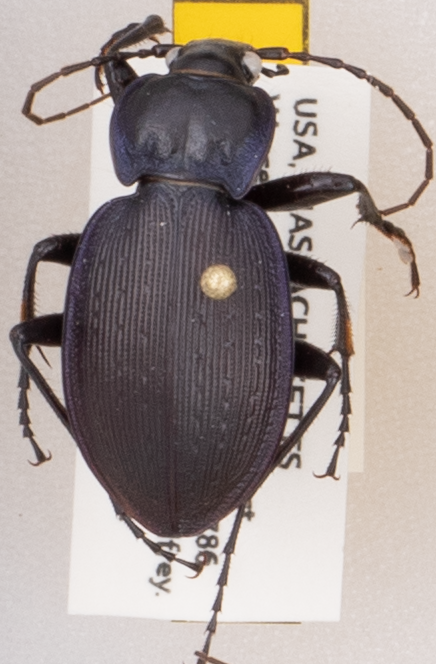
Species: Carabus goryi
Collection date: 2019-05-21
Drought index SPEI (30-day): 1.642
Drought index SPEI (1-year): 2.09
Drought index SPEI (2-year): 2.09